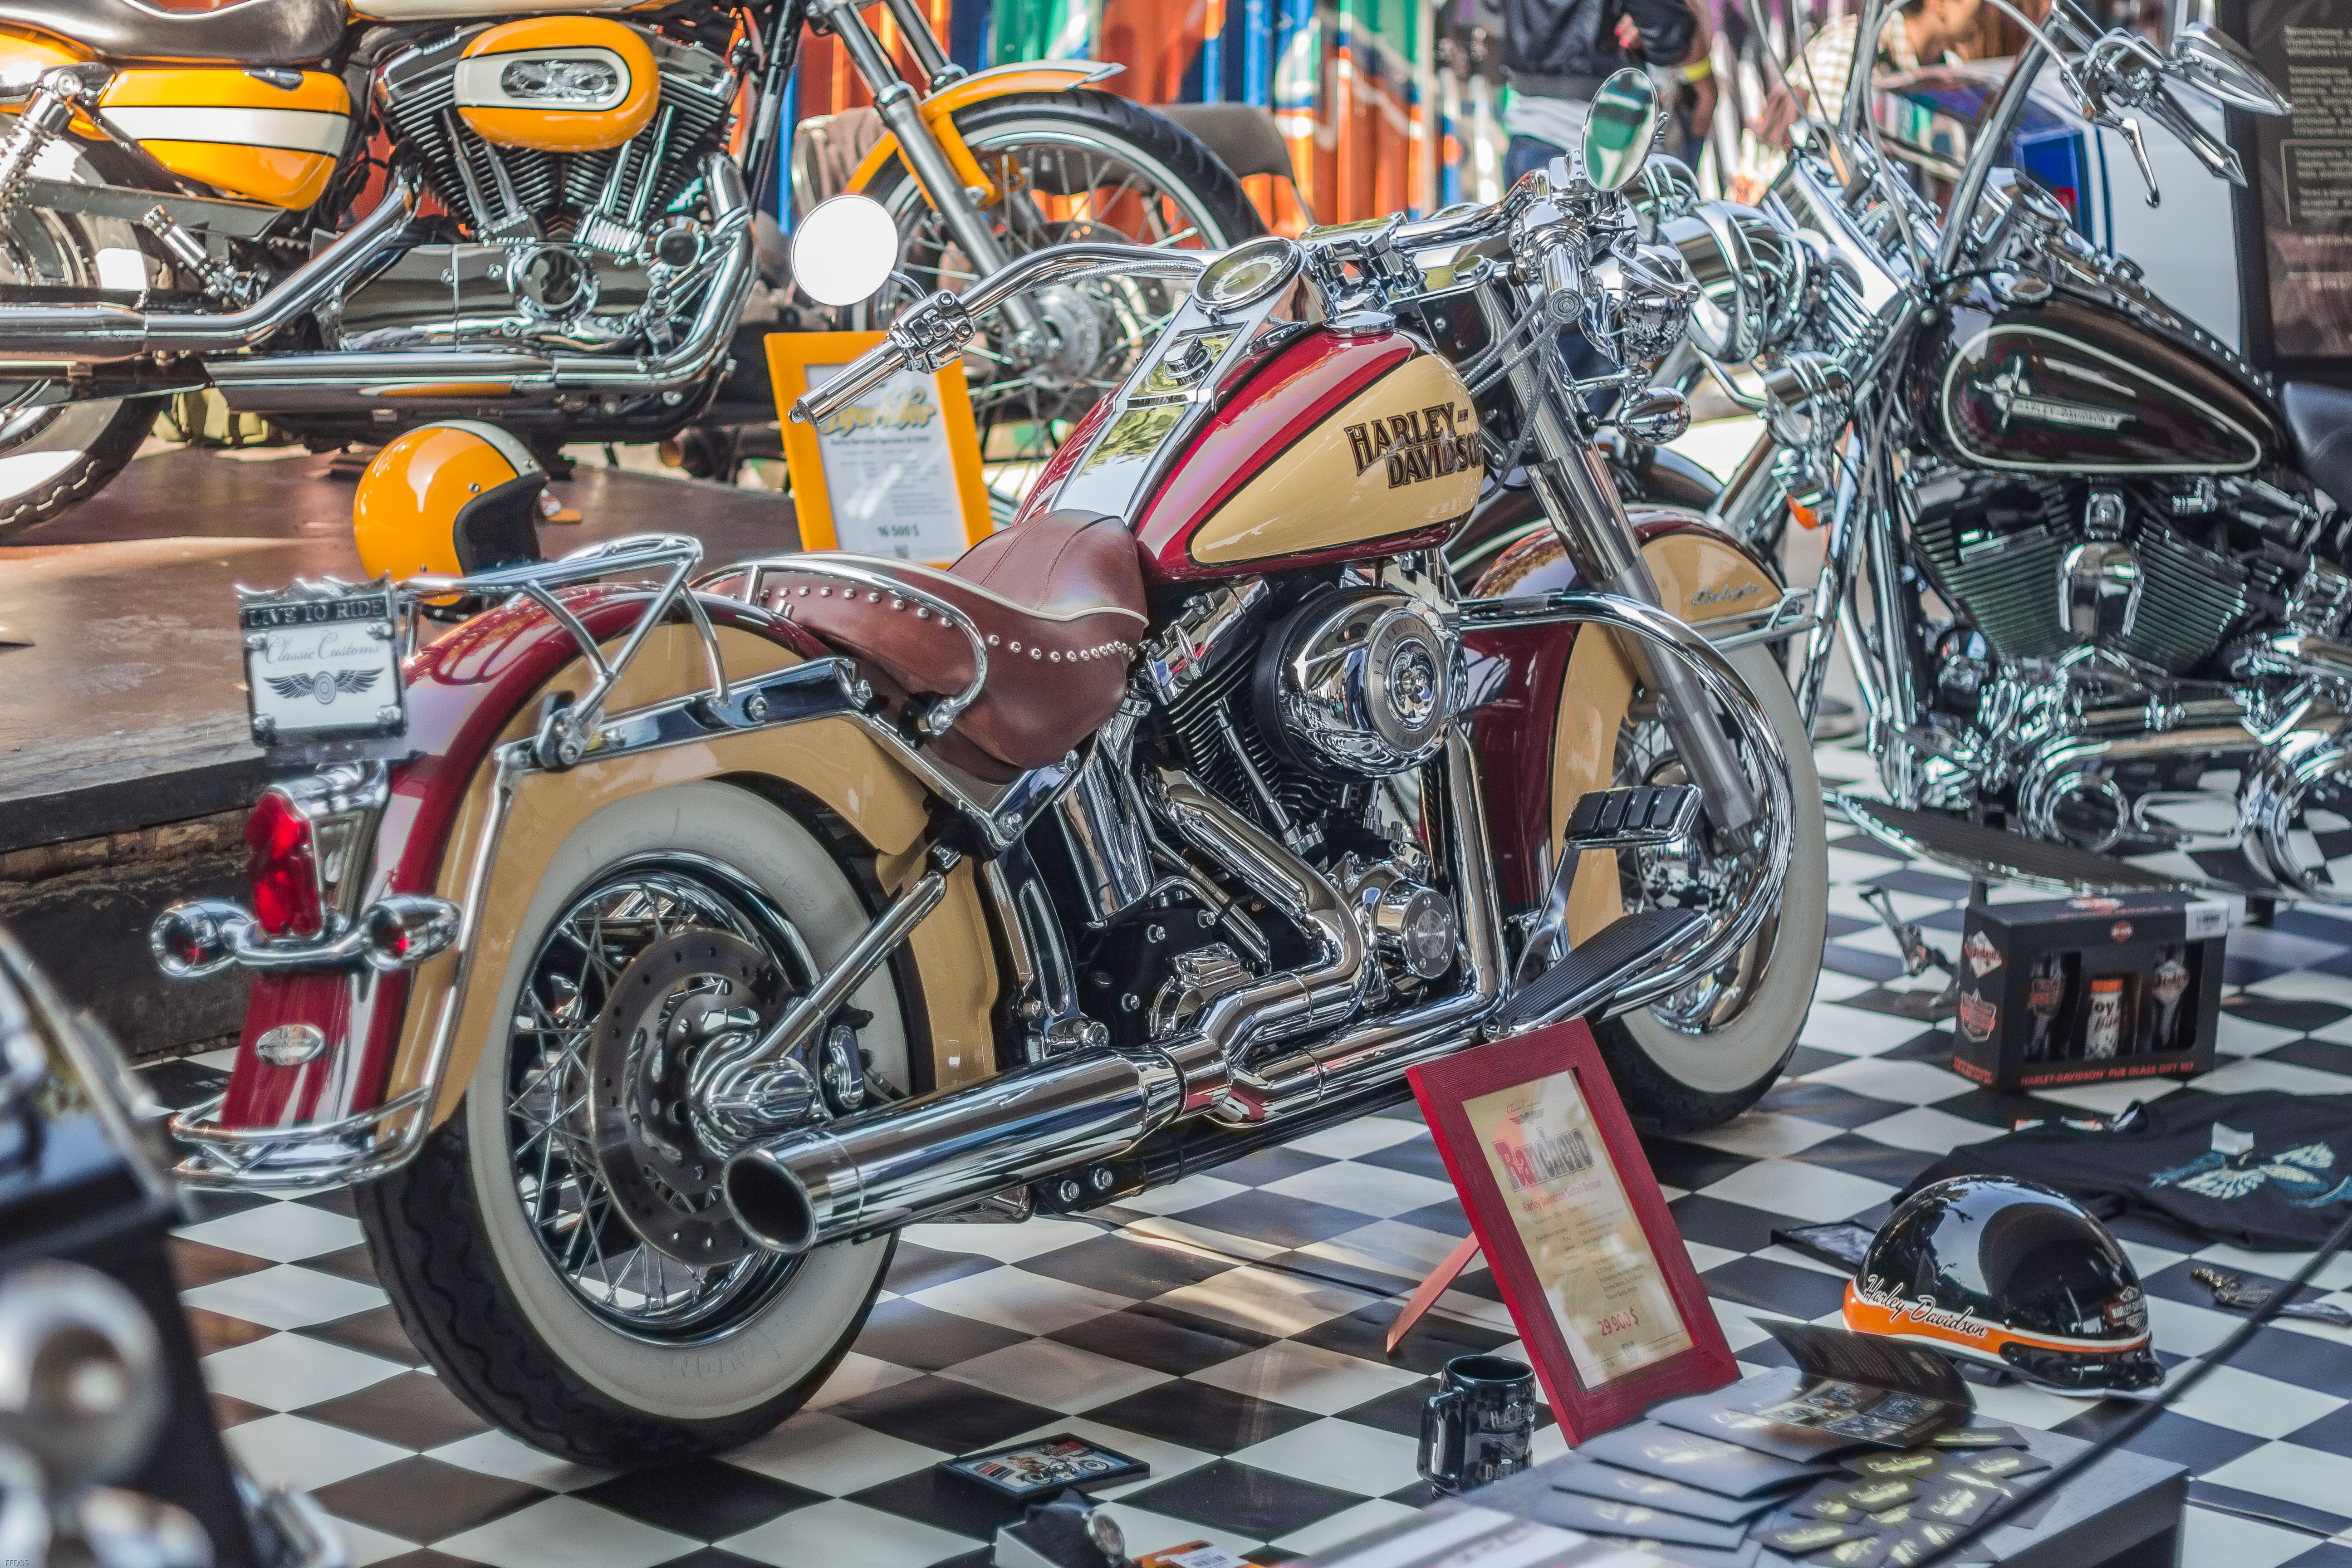
motorcycle, land vehicle, vehicle, motor vehicle, chopper, spoke, automotive design, wall, cruiser, rim, mode of transport, transport, car, motorcycle accessories, auto part, tree, classic, tire, headlamp, automotive wheel system, wheel, engine, automotive tire, parking, city, metal, motorcycling, plant, exhaust system, mural, collection, street